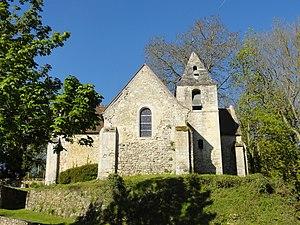
Église Saint-Georges de Bray - voir titre.
L'église Saint-Georges est une église catholique paroissiale située au hameau de Bray de la commune de Rully, dans le département français de l'Oise. Cette petite église de plan cruciforme était primitivement à vaisseau unique. Seul le chœur rectangulaire voûté en berceau subsiste de l'église romane bâti aux alentours de 1100. Il fut agrandi d'une travée voûtée d'ogives, au détriment de la nef, vers 1170 / 1180 environ. De cette période, seulement les deux colonnettes à chapiteaux de l'arc triomphal sont dignes d'intérêt. Au cours des années 1260, l'église trouve enfin sa configuration actuelle avec l'adjonction de deux croisillons, qui ne sont pas voûtés, mais munis de fenêtres aux élégants remplages rayonnants. Assez curieux est le double raccordement avec la nef, moyennant des arcades et d'étroits passages entre deux colonnettes, dont celles de 1170 / 1180 et celles ajoutées avec les croisillons, et avec la travée voûtée d'ogives à la fois. Le clocher fut rajouté à l'époque moderne dans l'angle entre le sanctuaire et le croisillon nord, et la nef a été reconstruite sans style particulier.